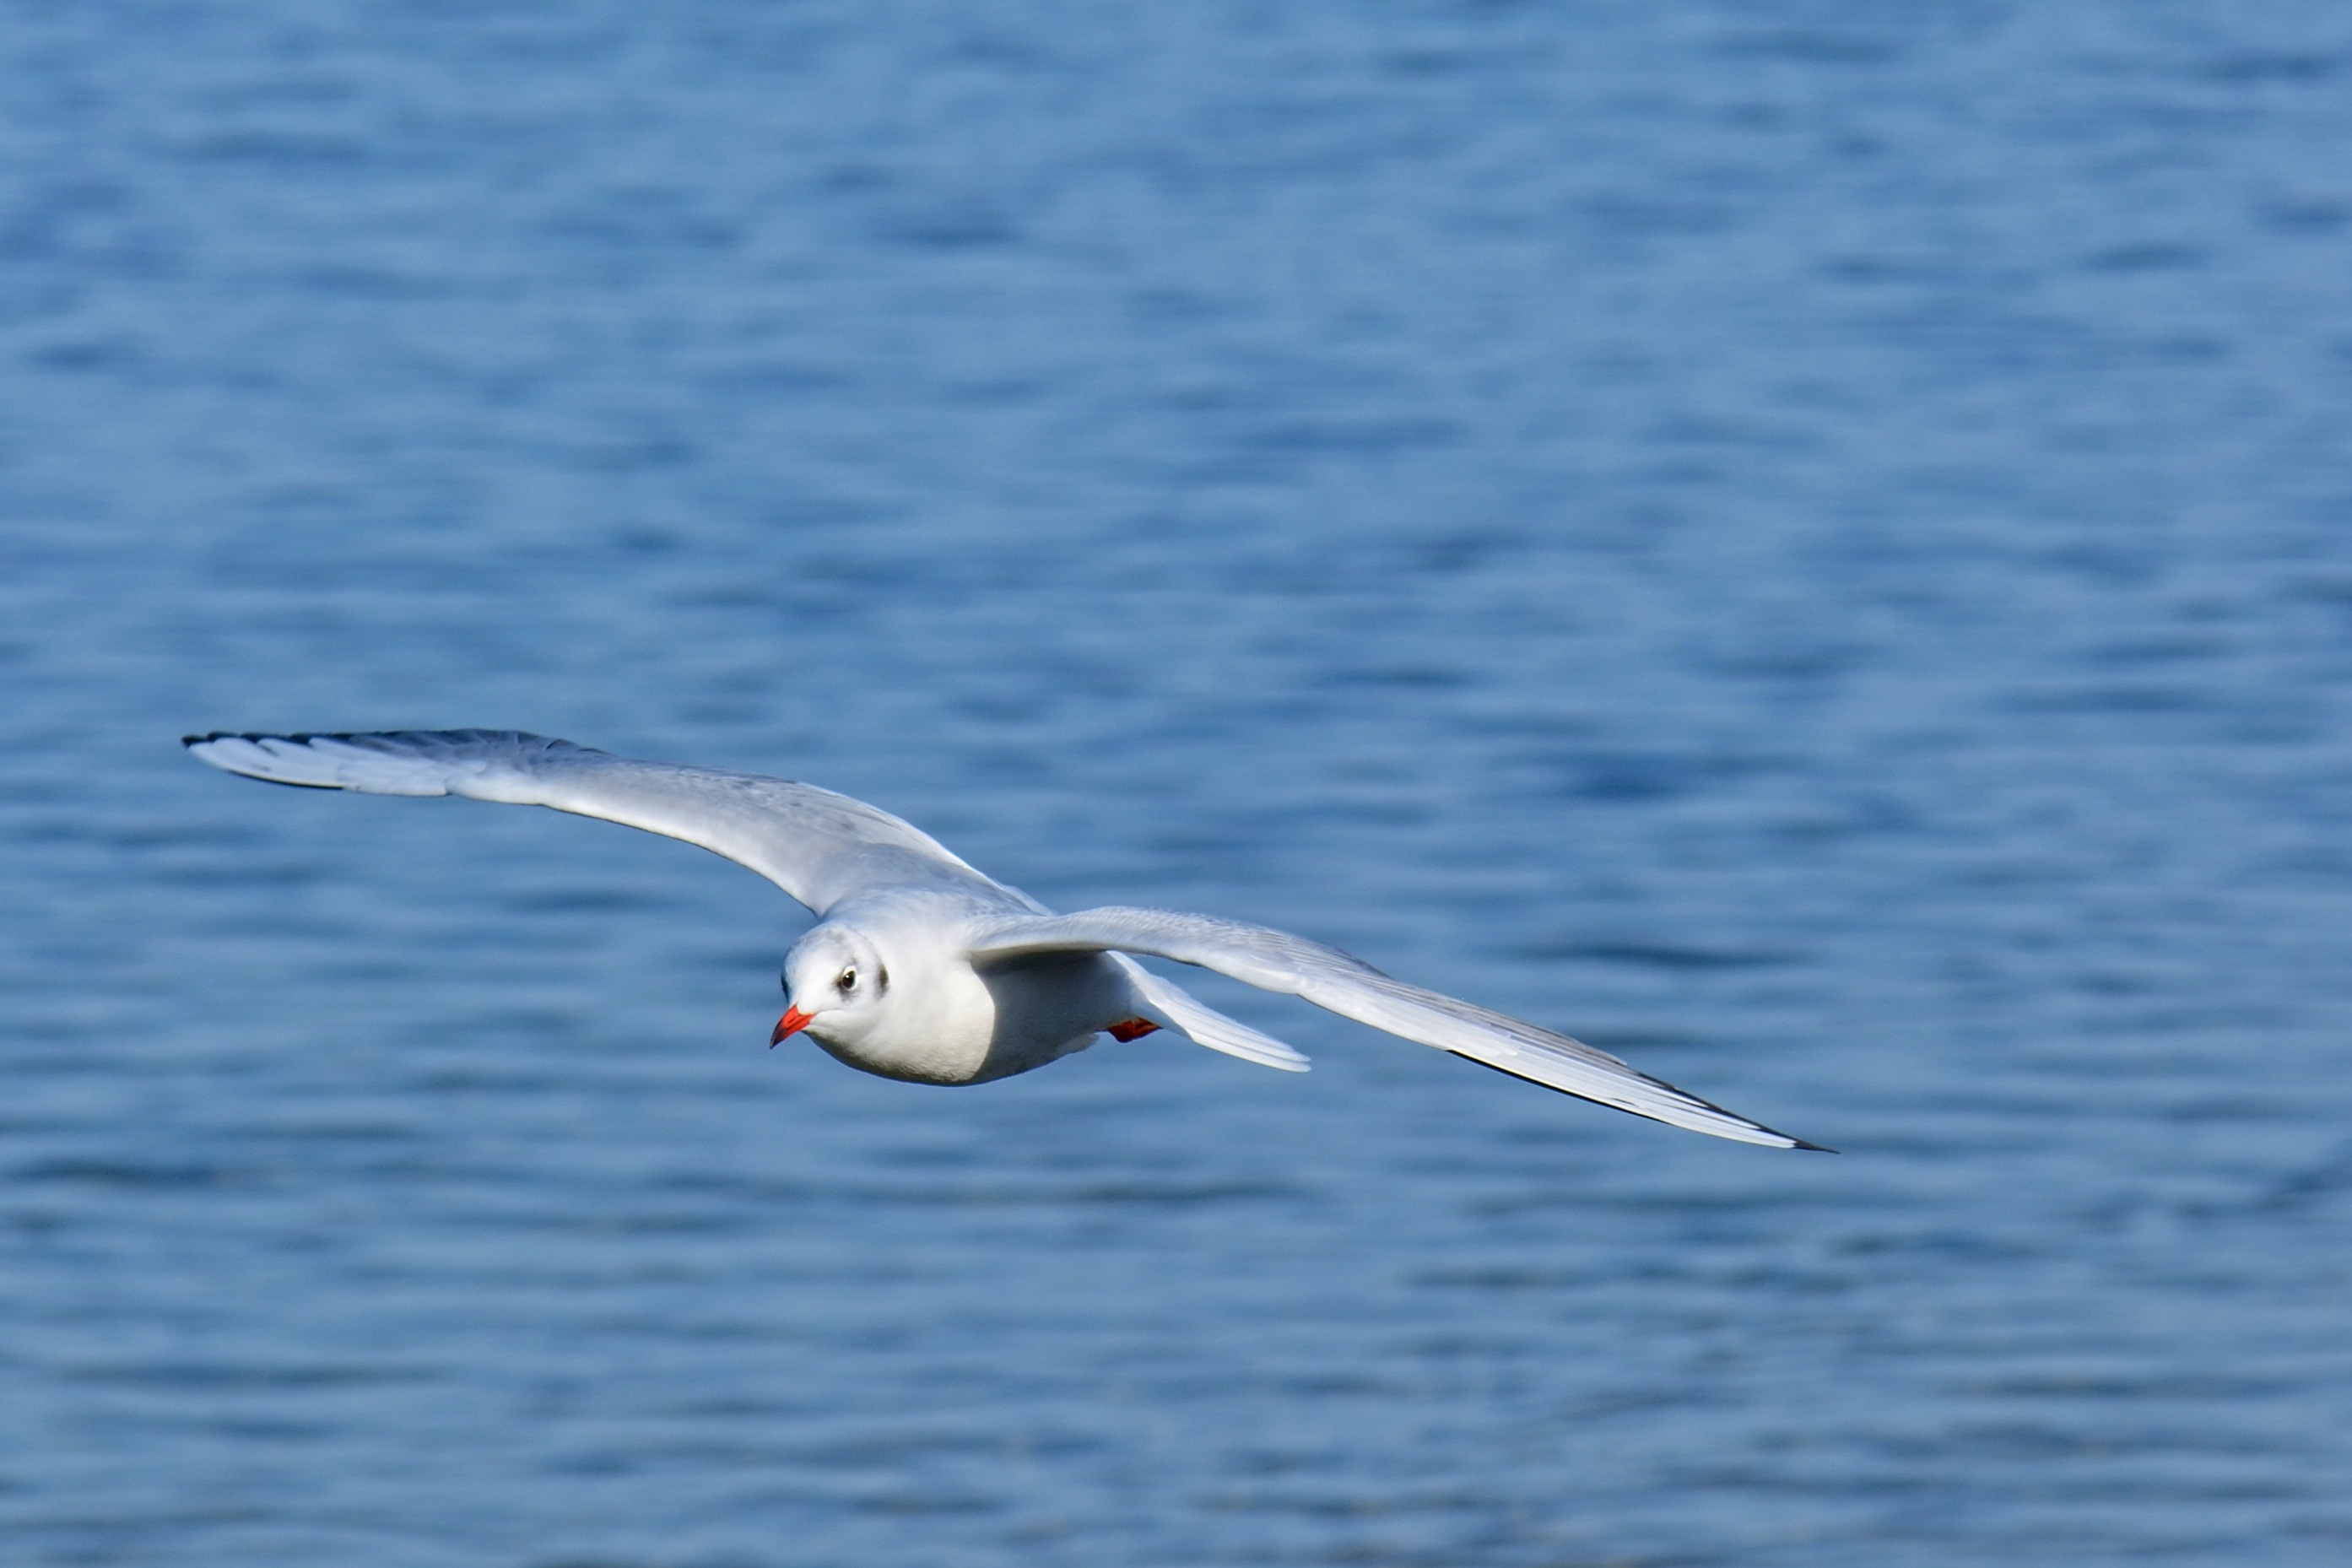
nature, bird, wing, sky, animal, seabird, fly, seagull, gull, beak, flight, feather, plumage, vertebrate, albatross, water bird, animal world, wildlife photography, black headed gull, charadriiformes, european herring gull